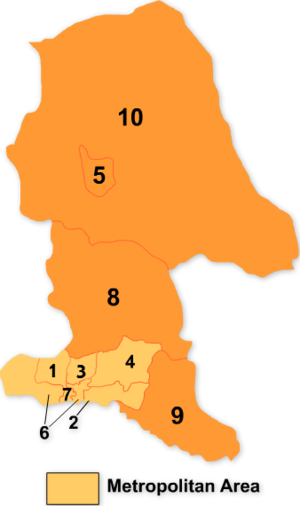
Baotou ou Paotou est la plus grande ville-préfecture de la région autonome de Mongolie-Intérieure en République populaire de Chine. Elle est située sur la rive au nord du fleuve Jaune. On y parle le dialecte de Baotou du Jin yu.